Lemon squeezer

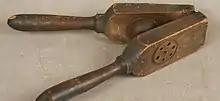
A wooden lemon squeezer, similar to that used at Trinity College

A wooden lemon squeezer has been passed down to students of Trinity College (Connecticut) since 1857. It was originally used to make punch, but William W. Niles, who later became the Bishop of the Episcopal Diocese of New Hampshire, established the tradition of handing down the lemon squeezer to the most popular rising class during Class Day. Soon afterward, rivalry built between classes and the lemon squeezer was stolen, replaced, and re-stolen multiple times, so that there are multiple allegedly original utensils circulating. The latest version of the lemon squeezer makes its only appearance during Convocation when the college president squeezes a fresh lemon to make a toast to the incoming class.